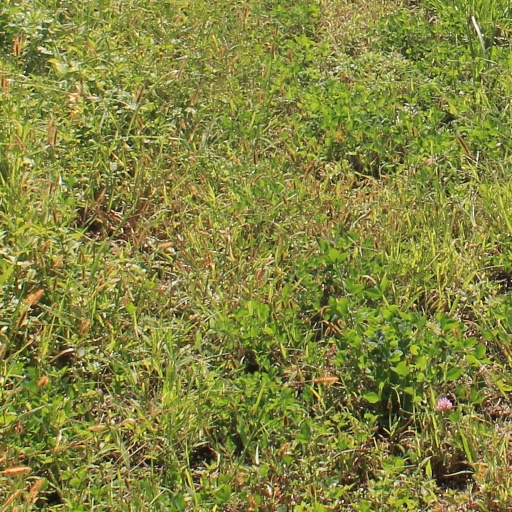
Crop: grape